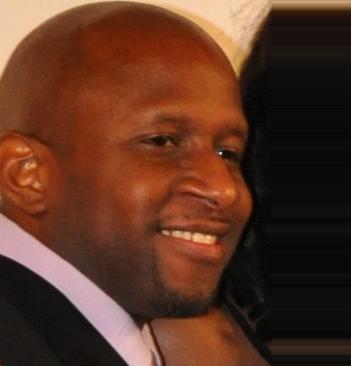
Age: 40